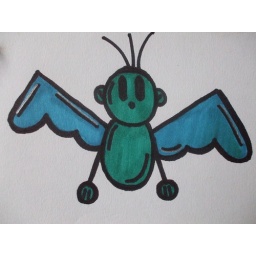
No emotions in blue and green